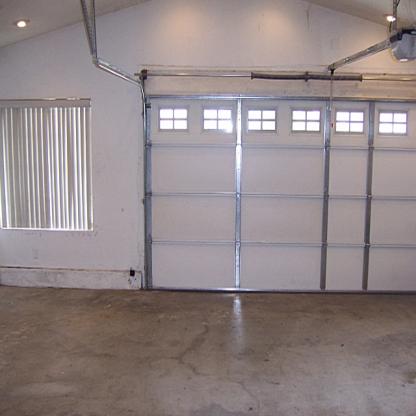
Scene: Indoor